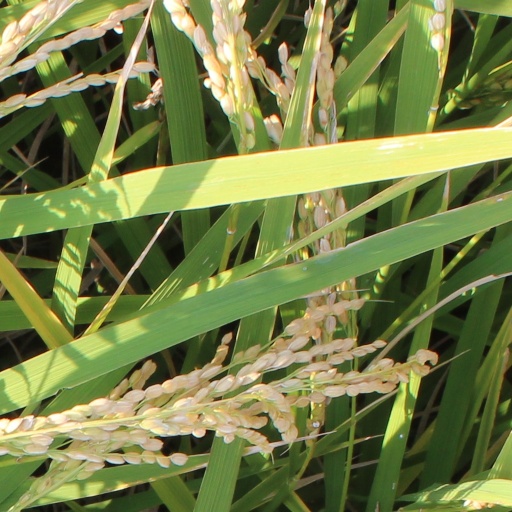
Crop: rice